Military history of the Tang dynasty

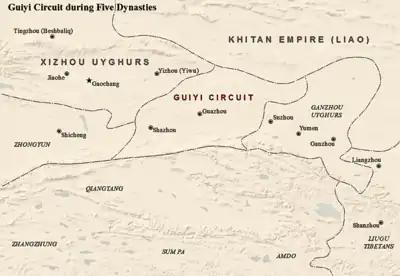
Guiyi Circuit

In 698, Dae Jo-yeong's Goguryeo remnants and Mohe people defeated Tang forces at the Battle of Tianmenling. He then established the state of Jin (震) in Manchuria, later renamed Balhae (渤海) in 712.